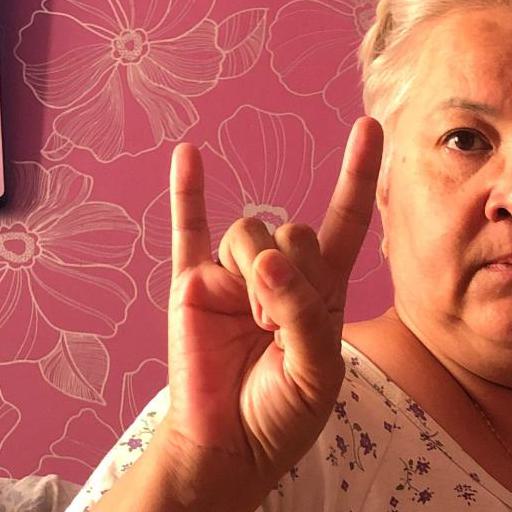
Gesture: rock